Ian Broudie

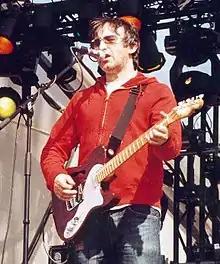
Broudie in 2006

Ian Zachary Broudie (born 4 August 1958) is an English musician and singer-songwriter from Liverpool. After emerging from the post-punk scene in Liverpool in the late 1970s as a member of Big in Japan, Broudie went on to produce albums (sometimes under the name Kingbird) for artists including Echo & the Bunnymen, the Fall, the Coral, the Zutons and the Subways.